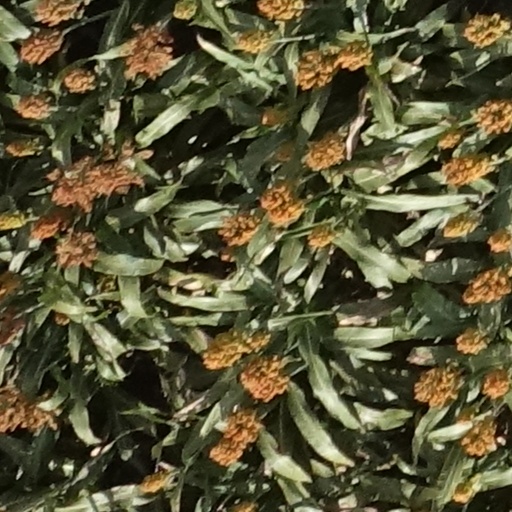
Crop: sorghum